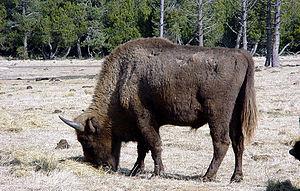
La liste rouge de l'UICN, créée en 1964, constitue l'inventaire mondial le plus complet de l'état de conservation global des espèces végétales et animales. Elle se présente sous la forme d'une base de données en ligne régulièrement actualisée, exposant la situation de plus de 105 732 espèces sur les 1,8 million d'espèces connues.
Le bison d'Europe est un mammifère ruminant de la famille des Bovidés. C'est une des deux espèces du genre Bison, l'autre étant le Bison américain. Les deux espèces de bison sont considérées par certains auteurs comme appartenant en fait au genre Bos, à cause de croisements possibles entre espèces du genre Bison et du genre Bos.
La Réserve de bisons d'Europe de Sainte-Eulalie est un parc animalier situé à Sainte-Eulalie-en-Margeride en Lozère. Il a été créé en complément du plan de sauvetage des bisons d'Europe mené en Pologne depuis les années 1920.